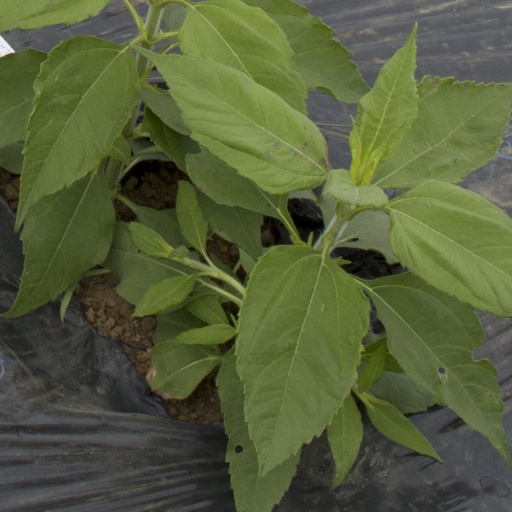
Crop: Jerusalem artichoke